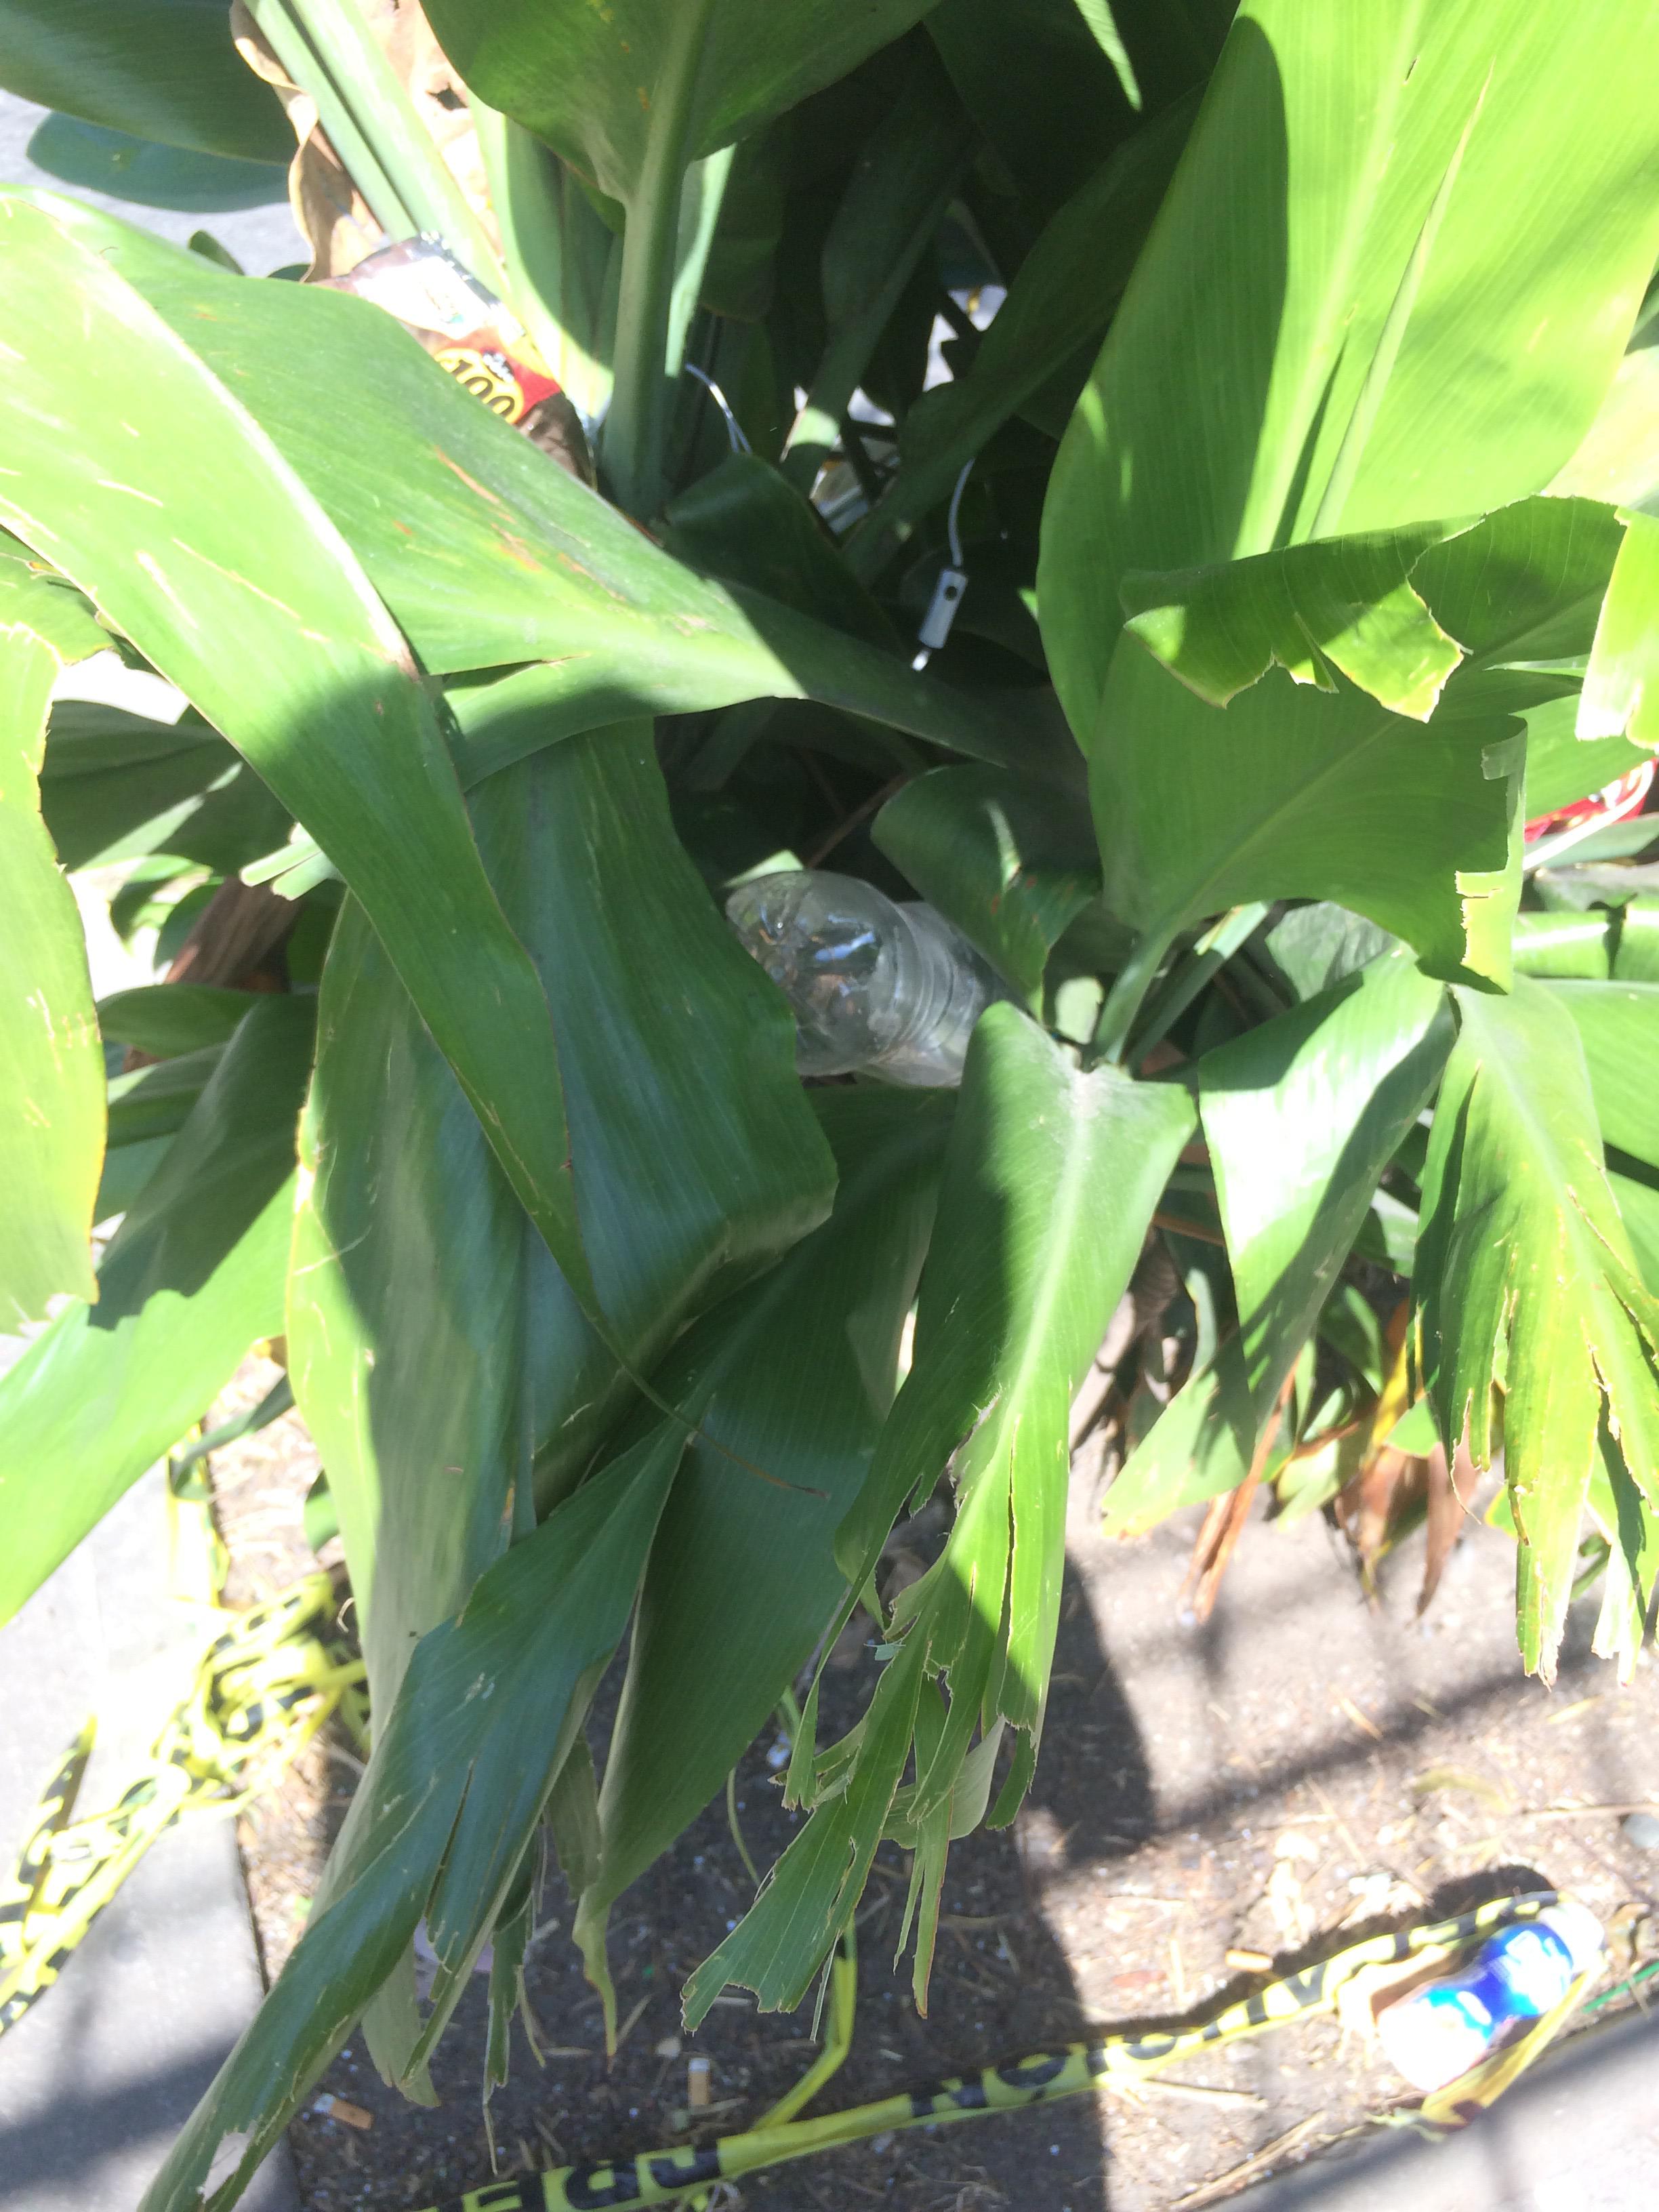
Object: Clear plastic bottle (Bottle)

Object: Other plastic bottle (Bottle)

Object: Unlabeled litter (Unlabeled litter)

Object: Cigarette (Cigarette)

Object: Cigarette (Cigarette)